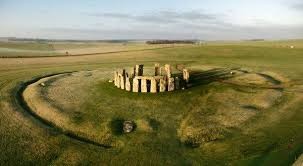
Landmark: Stonehenge